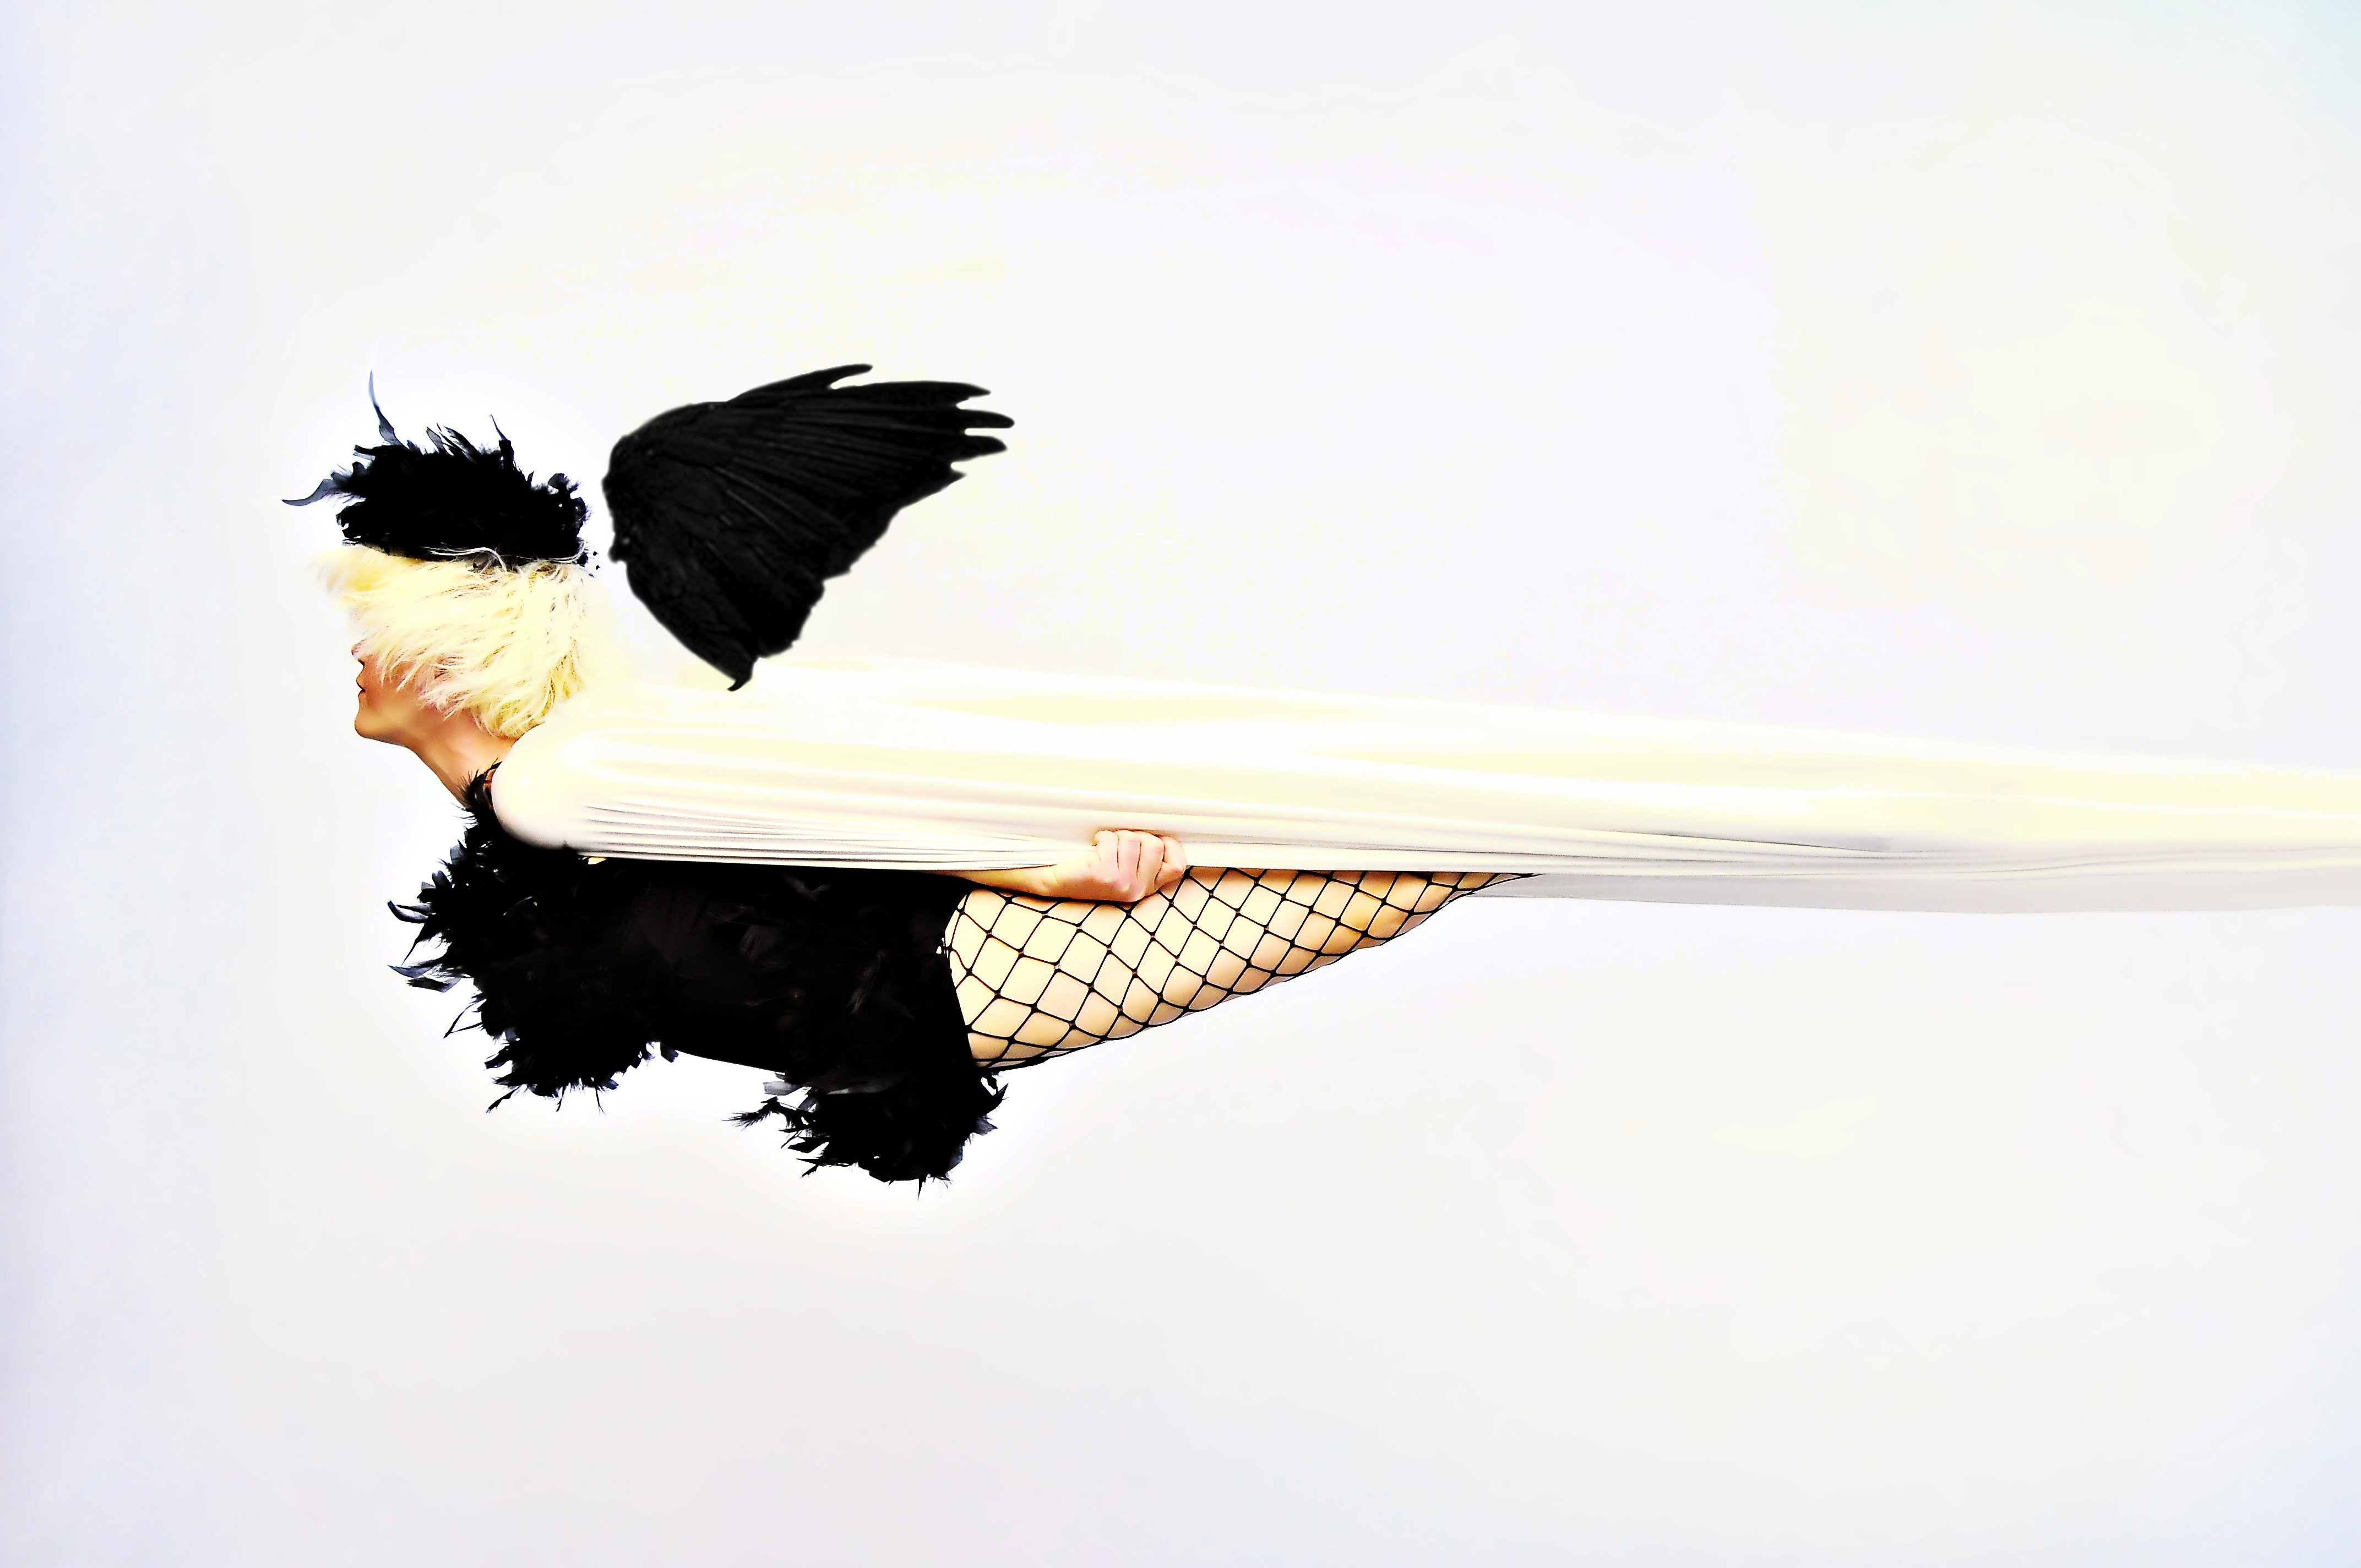
nature, bird, wing, people, woman, white, flying, fly, female, portrait, model, fashion, floating, black, blonde, bald eagle, angel, design, wings, vertebrate, sexy, body, perching bird